New START

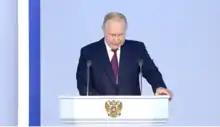
Vladimir Putin announcing the plans to suspend Russia's participation in the New START treaty during his February 2023 speech

On 21 February 2023, during the Presidential Address to the Federal Assembly, Vladimir Putin announced the suspension of Russia's participation in the New START treaty, saying that Russia would not allow the US and NATO to inspect its nuclear facilities. He claimed the United States was continuing to develop new nuclear weapons, and warned that any nuclear weapons tests conducted by the Americans would be countered by Russia developing and testing its own. Putin also complained that French and British nuclear weapons are not covered by the treaty. Sergei Markov, director of the Russian Institute for Political Studies, said, "If Washington does not listen to Moscow now, this is Putin's warning that he may withdraw [altogether] from the treaty. In a few years, there could be a colossal change that would catastrophically reduce U.S. nuclear security."